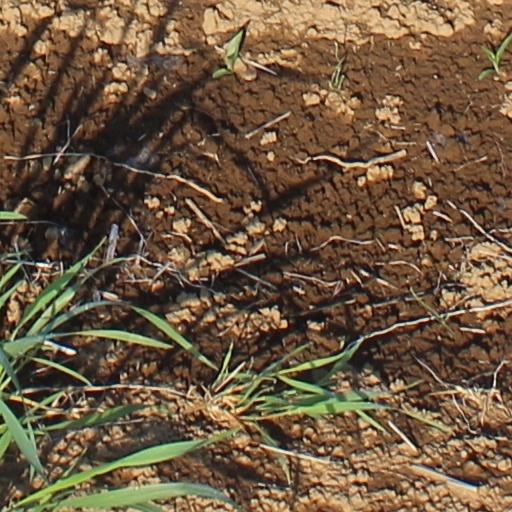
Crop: wheat